Theresa A. Powell

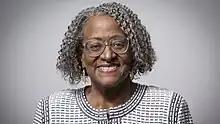
Powell in 2022

Theresa A. Powell (February 10, 1952 – January 2, 2023) was an American academic administrator who served as the vice president for student affairs at Temple University and Western Michigan University. She was the first African American woman president of the National Association of Student Personnel Administrators.